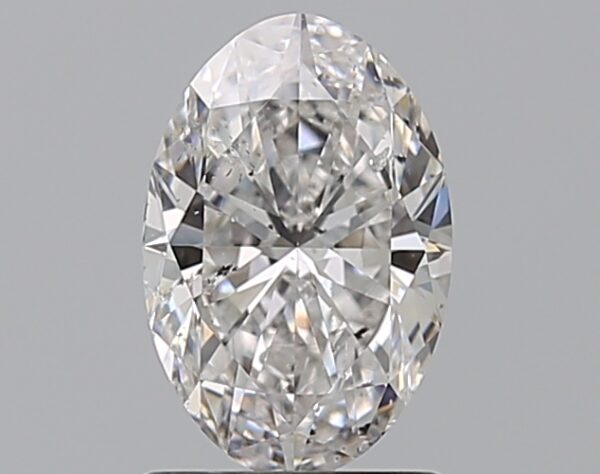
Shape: oval
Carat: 1.2
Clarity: SI2
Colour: E
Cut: EX
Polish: EX
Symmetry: VG
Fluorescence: F
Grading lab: GIA
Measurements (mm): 8.74 x 5.81 x 3.65